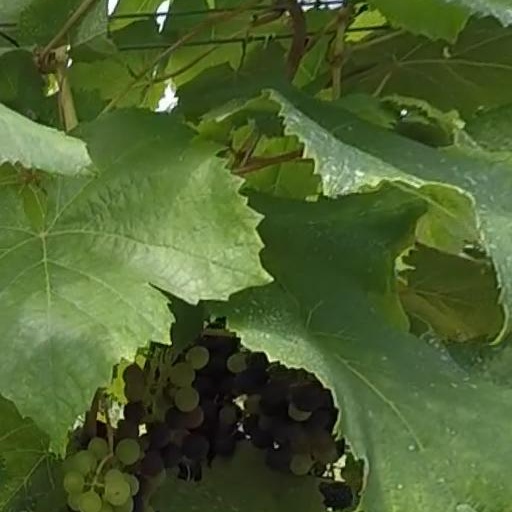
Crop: grape